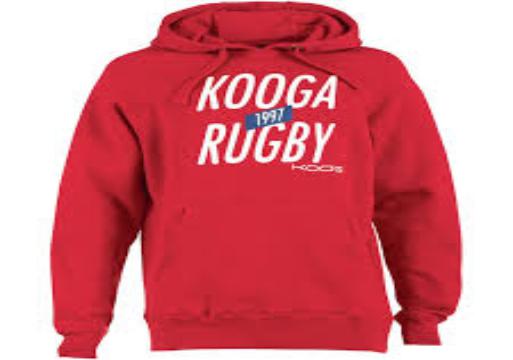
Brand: KooGa
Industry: Clothes